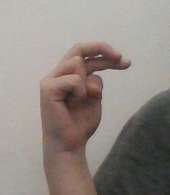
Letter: zay